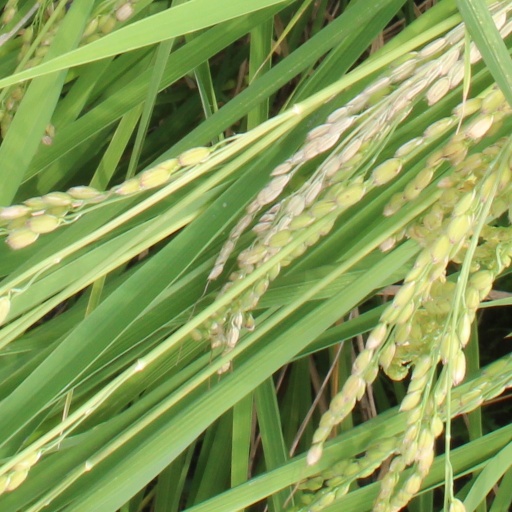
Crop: rice